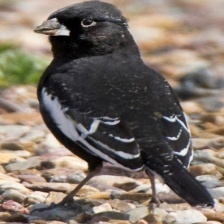
Species: LARK BUNTING
Scientific name: CALAMOSPIZA MELANOCORYS
ImageNet parent category: indigo_bunting